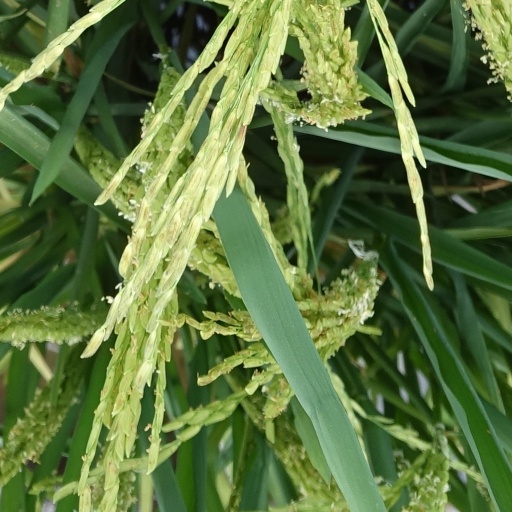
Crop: rice